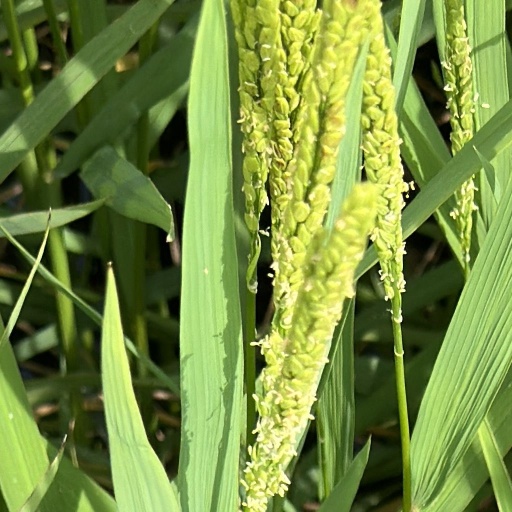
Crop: rice